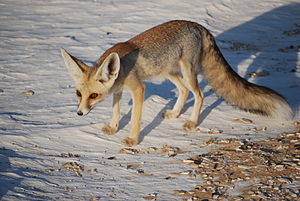
Sandræv
Sandræven er et dyr i hundefamilien. Den når en længde på 40-52 cm med en hale på 25-39 cm og vejer 1-3,5 kg. Dyret lever i det nordlige Afrika og i det vestlige Asien.